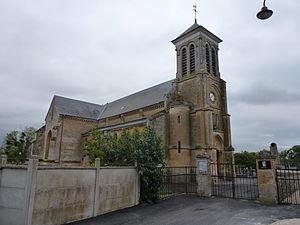
Coucy est une commune française située dans le département des Ardennes, en région Grand Est.